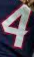
Number: 4